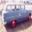
Label: automobile